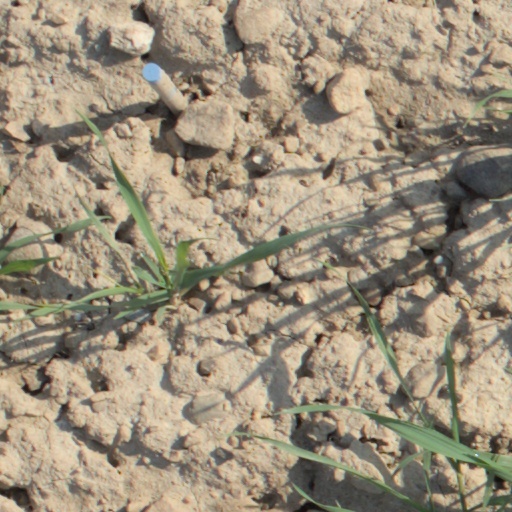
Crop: wheat